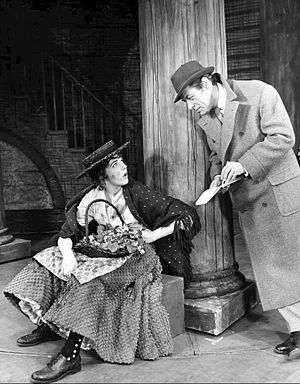
My Fair Lady
Julie Andrews som Eliza Doolittle og Rex Harrison som professoren i opsætning af musicalen i 1957.
My Fair Lady er en musical med musik af Frederick Loewe og tekst af Alan Jay Lerner efter skuespillet Pygmalion af George Bernard Shaw. Musicalen blev en stor succes.